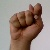
The image shows a hand gesture representing the letter 'T' in Indian Sign Language.